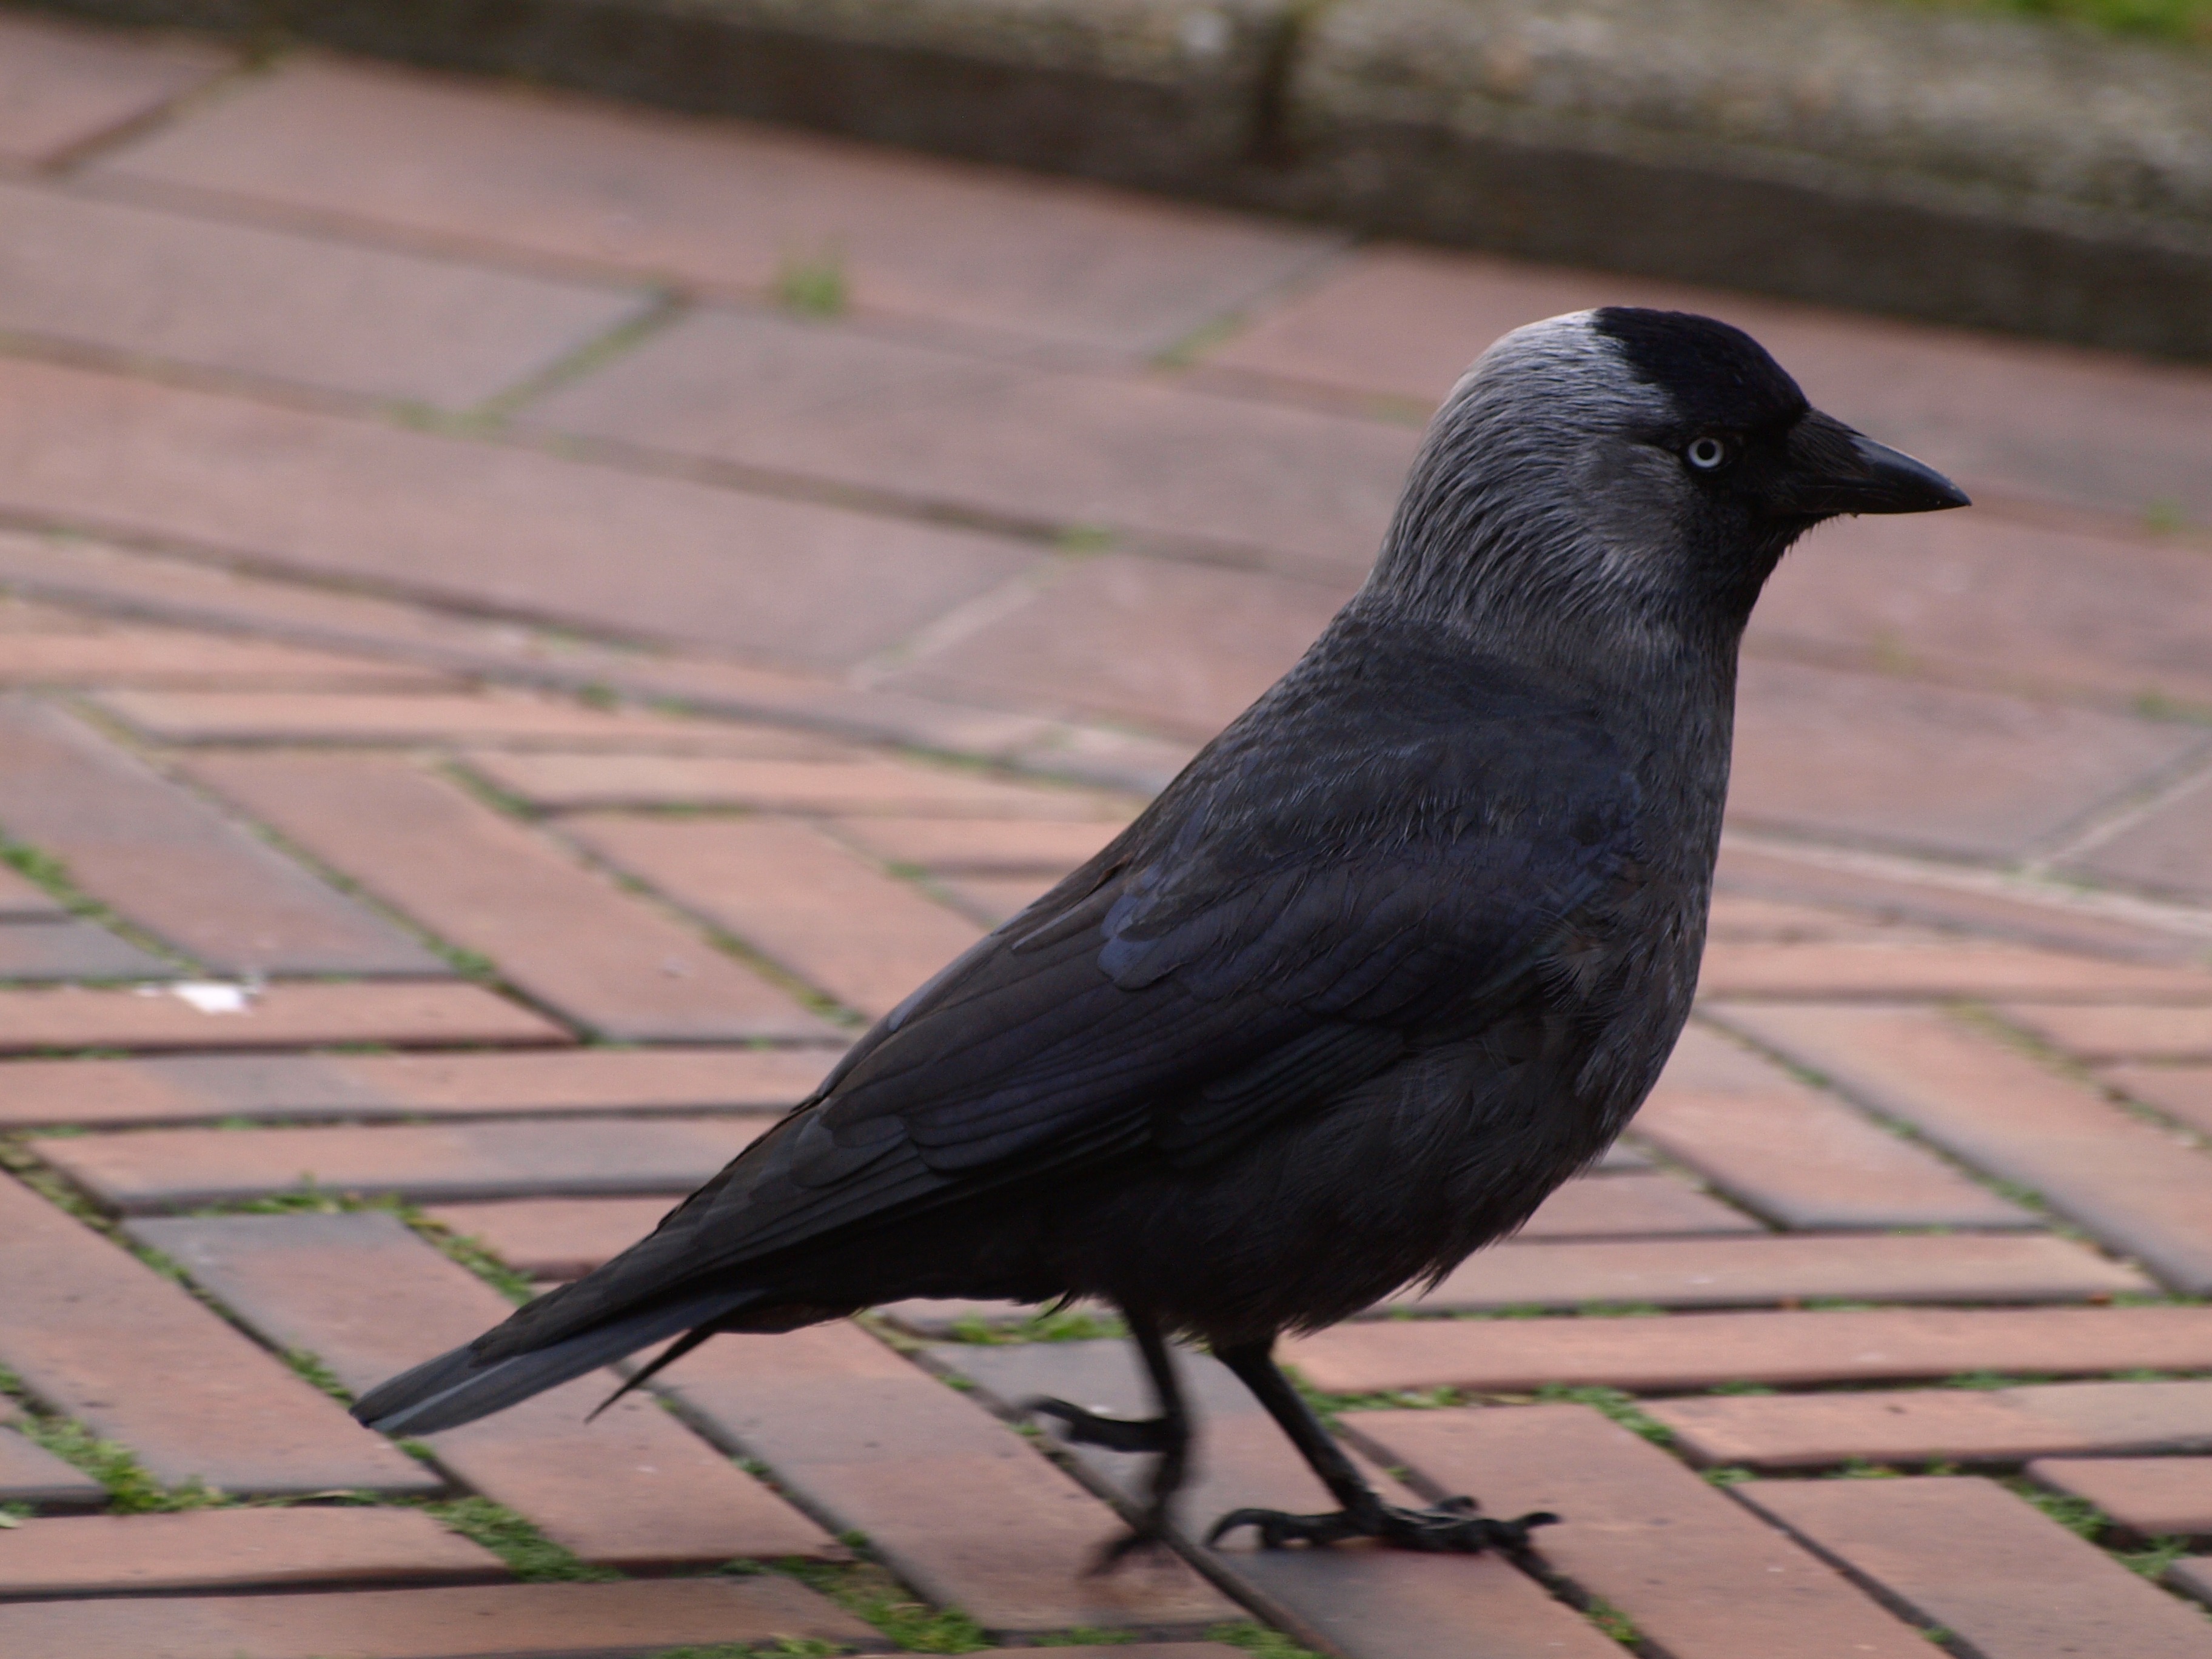
bird, wing, wildlife, beak, black, fauna, crow, rook, vertebrate, raven, blackbird, corvidae, jackdaw, american crow, perching bird, emberizidae, crow like bird